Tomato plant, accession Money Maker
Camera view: bottom (45 deg); turntable rotation: 240 degrees
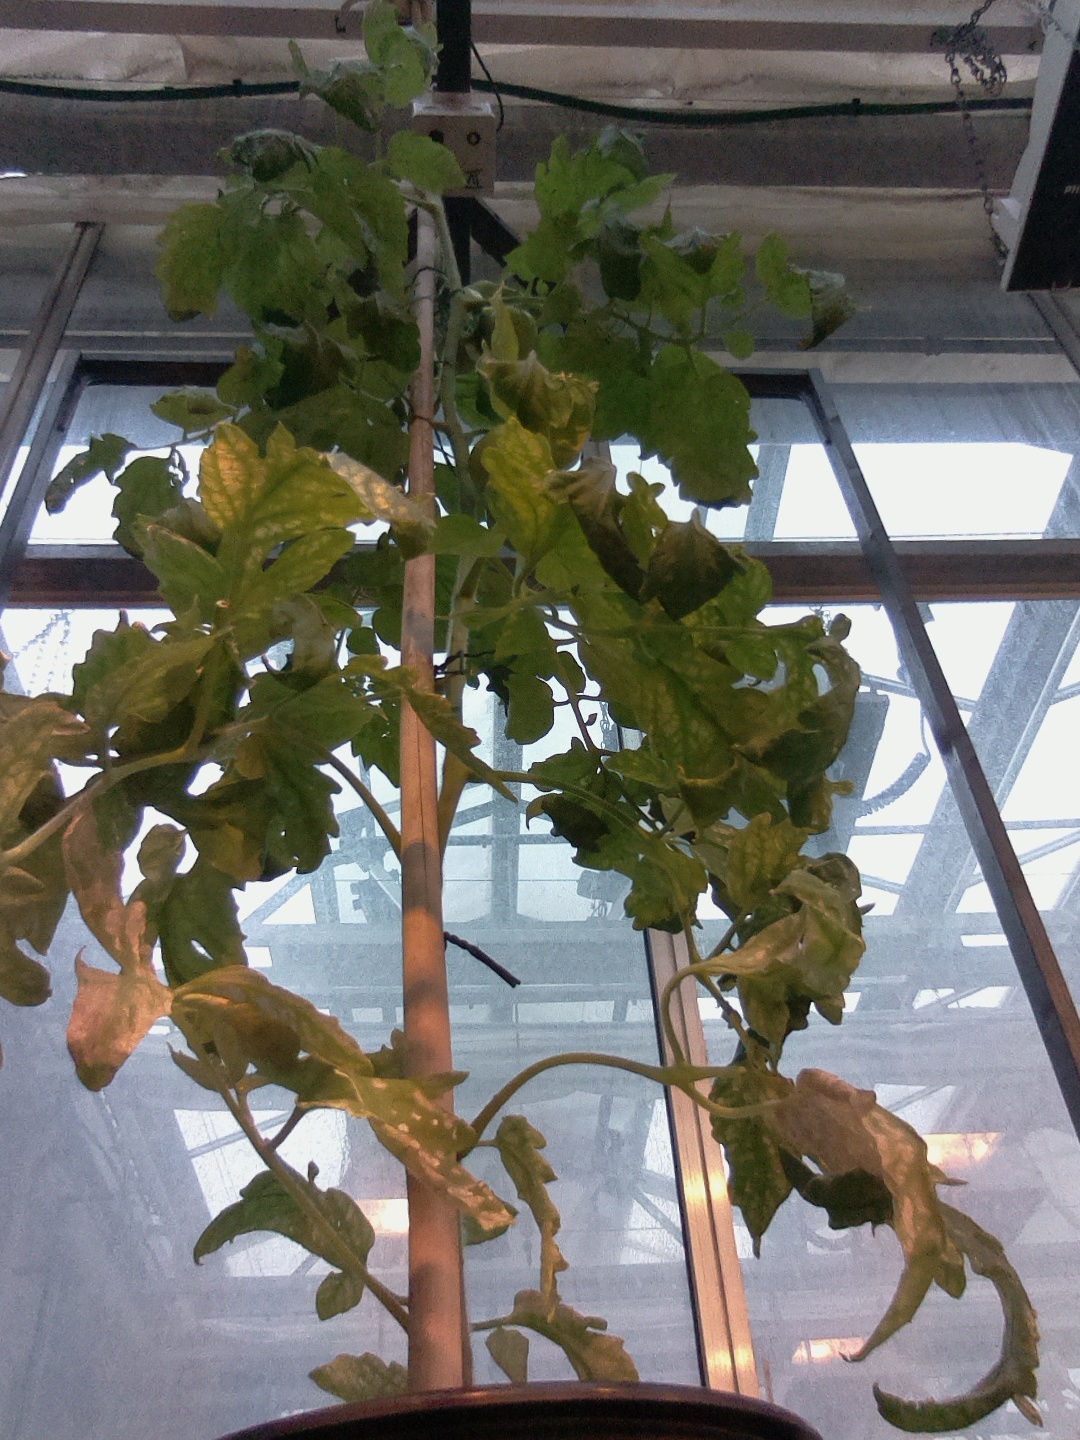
BBCH growth stage 76: 60%-70% of final fruit size